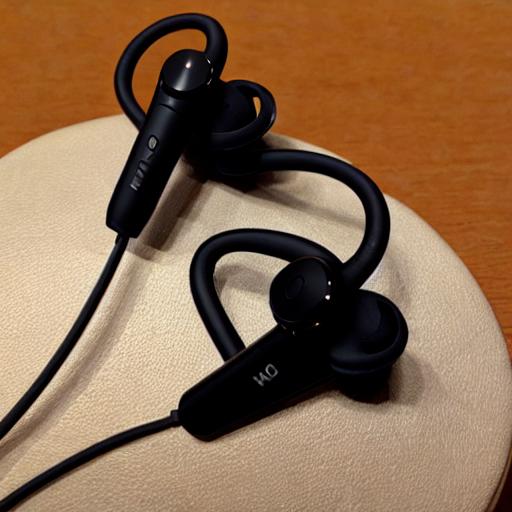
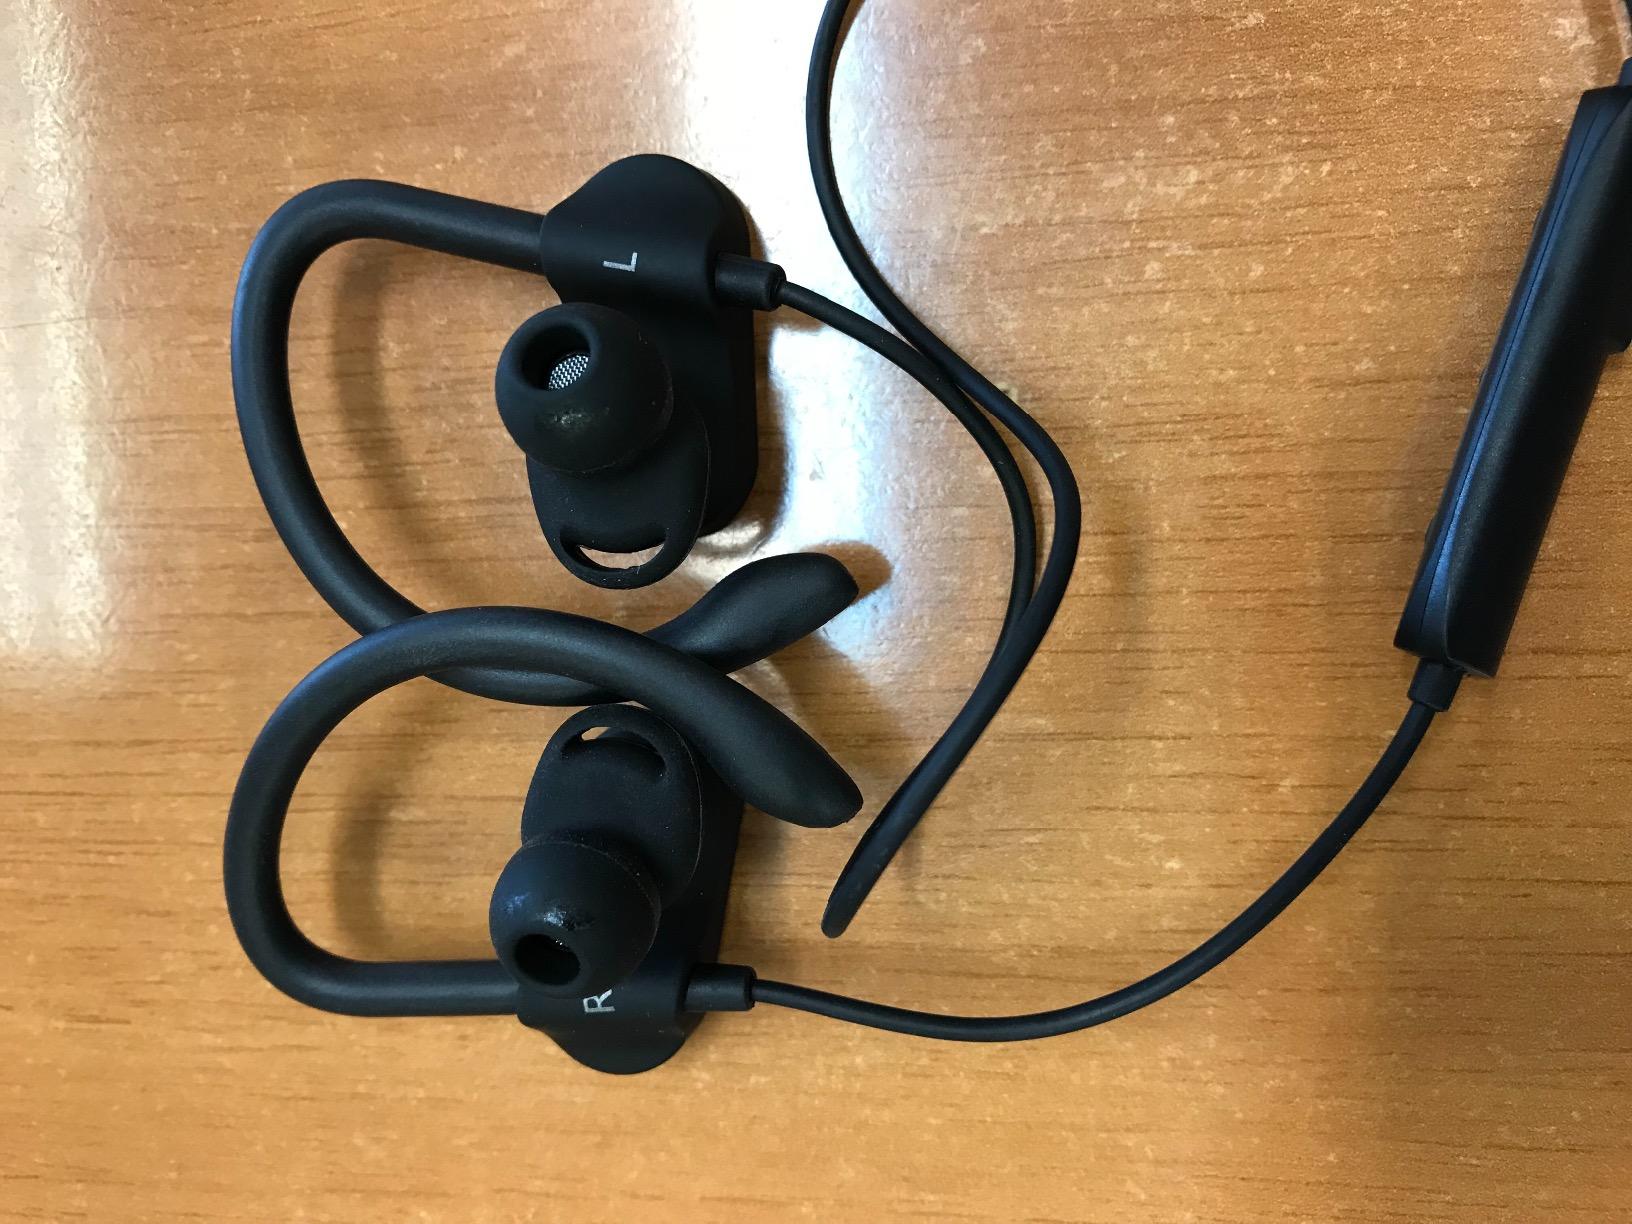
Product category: headphones
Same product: no